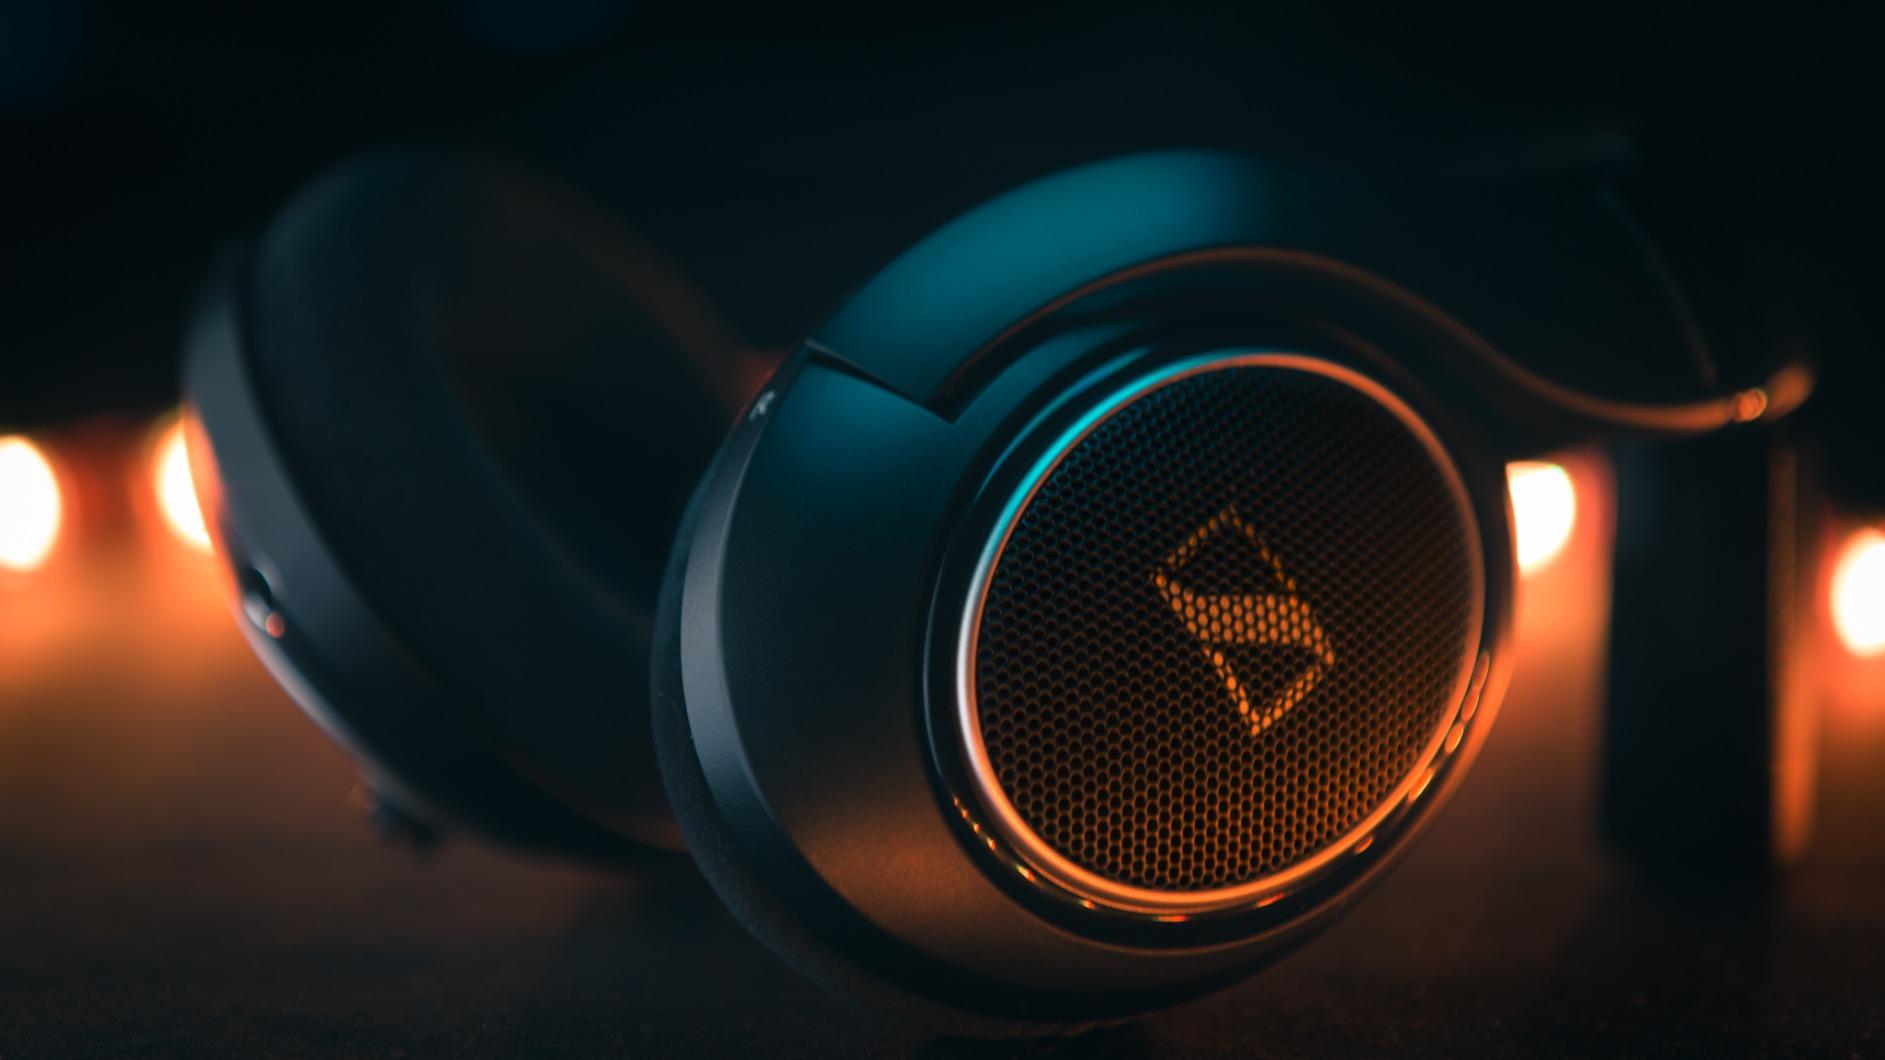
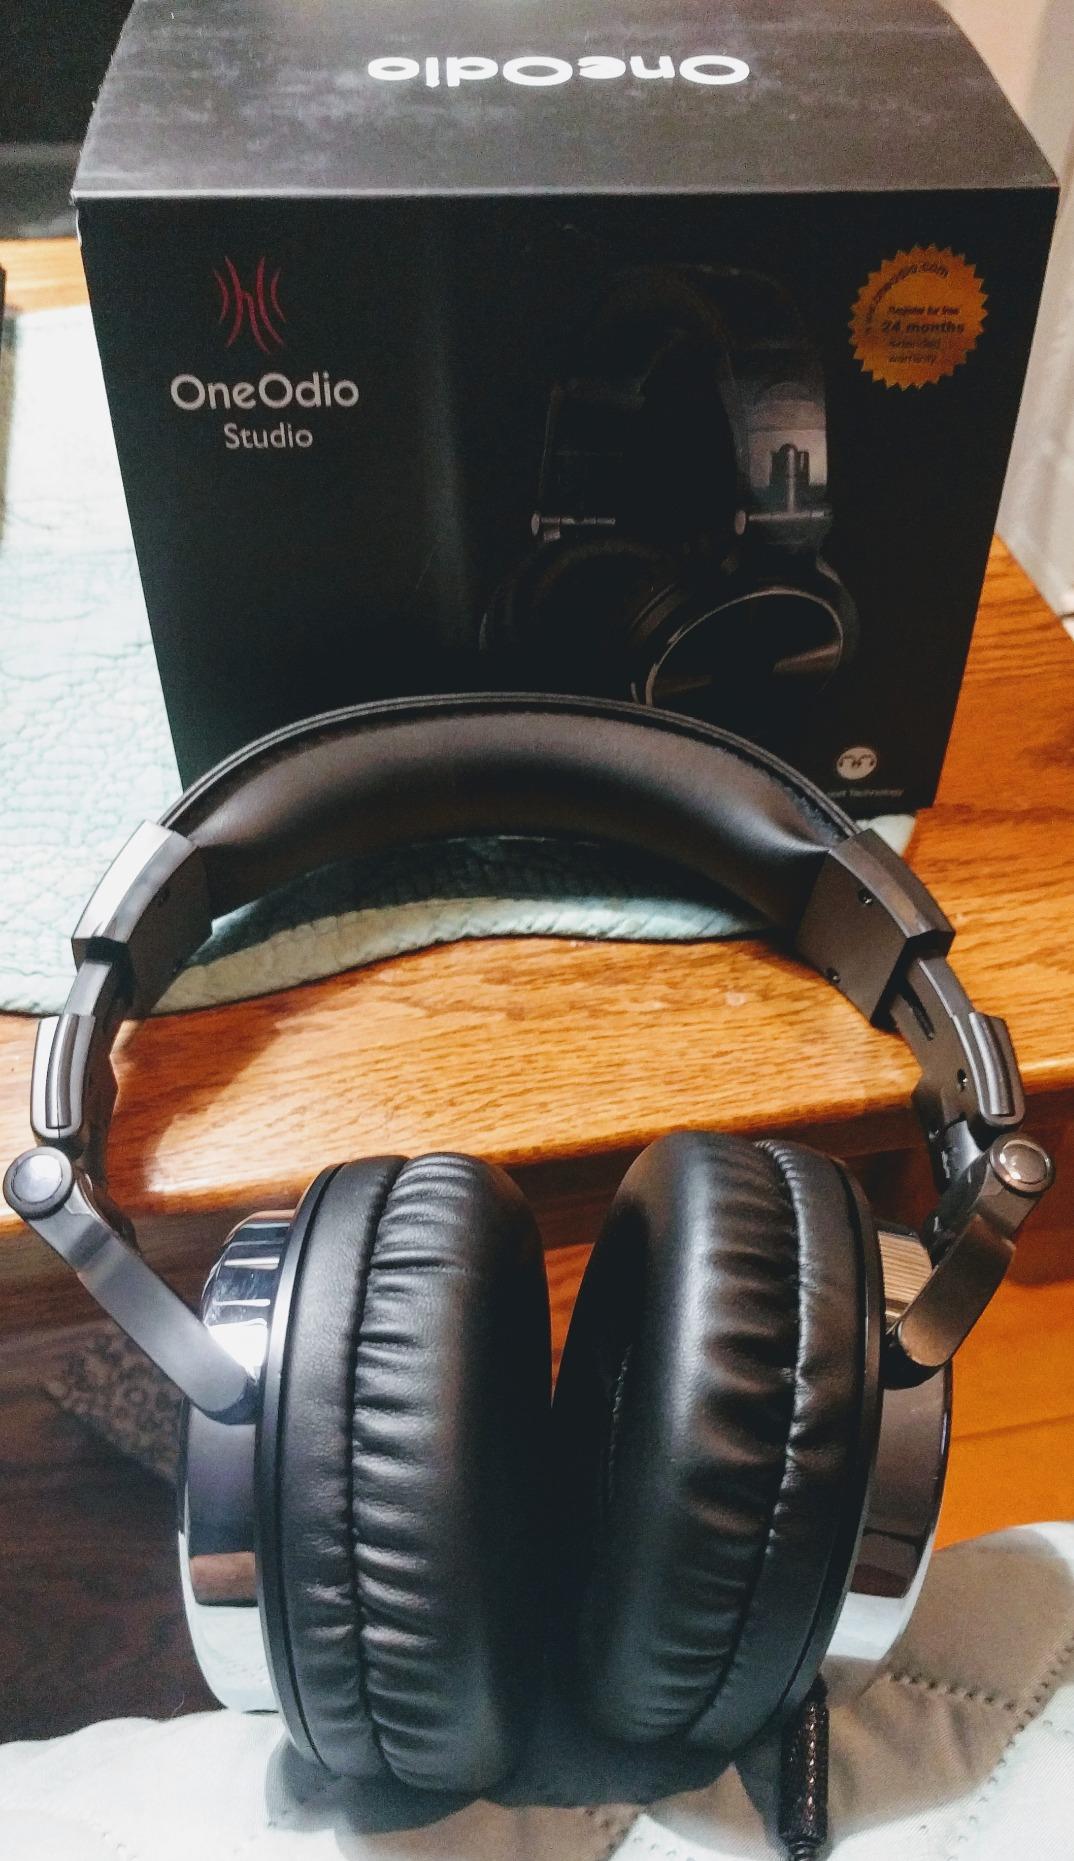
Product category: headphones
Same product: no